William T. Poague

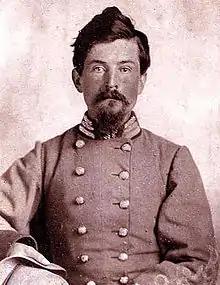
William T. Poague

Poague returned to Virginia and entered the Confederate Army as a second lieutenant in the famous Rockbridge Virginia Artillery. Poague was promoted to captain of the unit by April 1862. With the battery, Poague fought at the battles of First Manassas, Romney, Kernstown, McDowell, and later with the Army of Northern Virginia in the Seven Days Battles and at Cedar Mountain, Second Manassas, the Harper's Ferry, Antietam, and Fredericksburg.